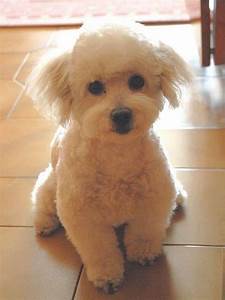
Label: dog